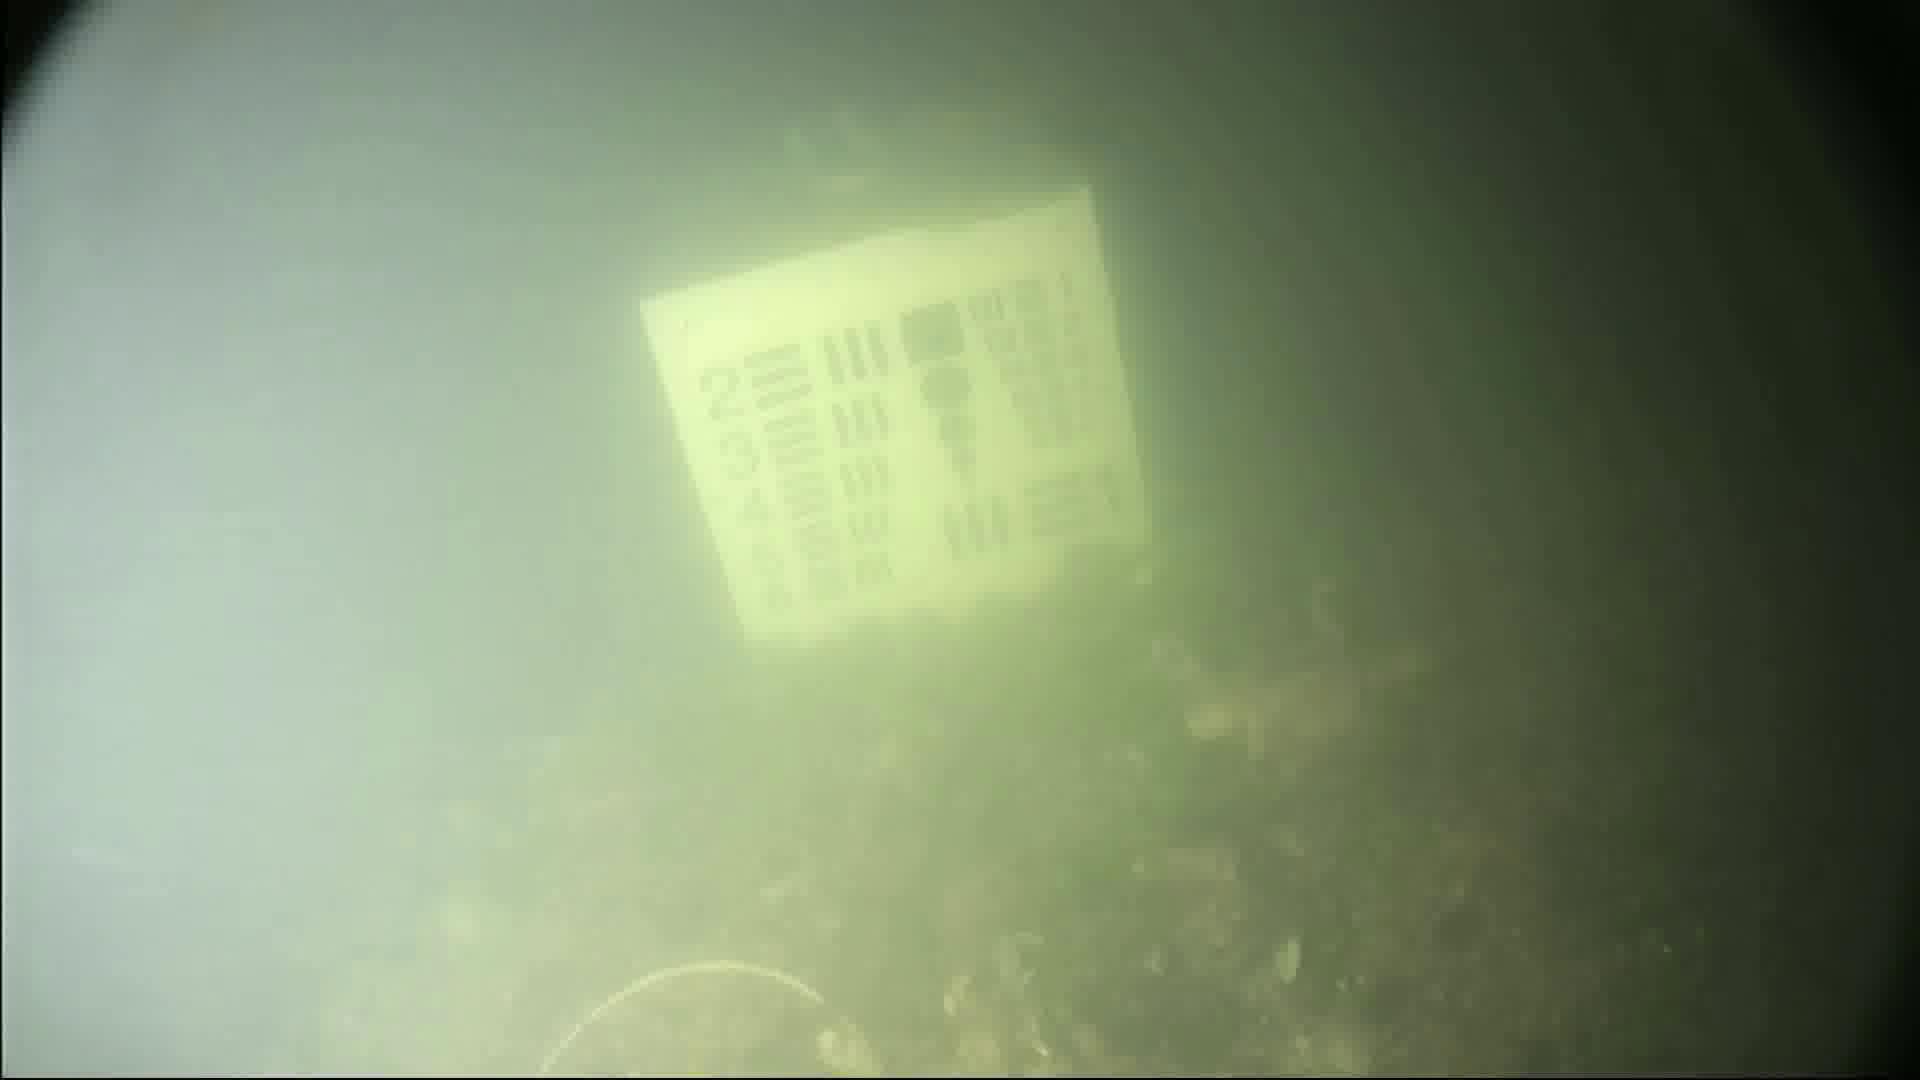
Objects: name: crab